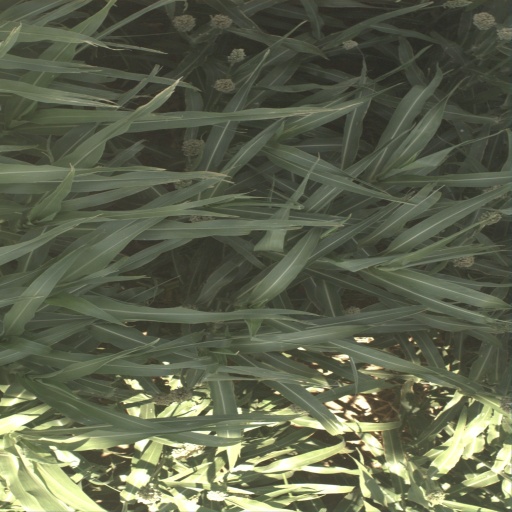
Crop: sorghum